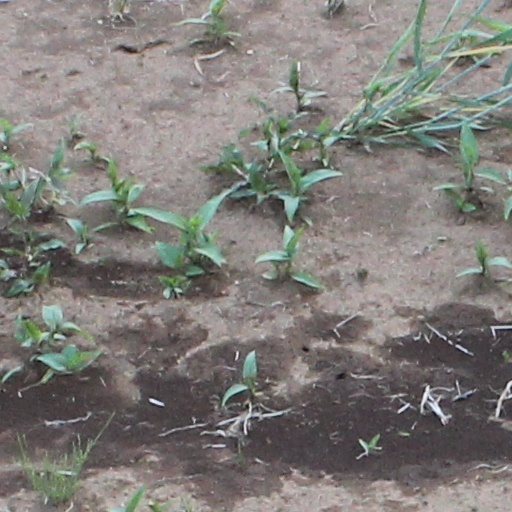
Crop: wheat